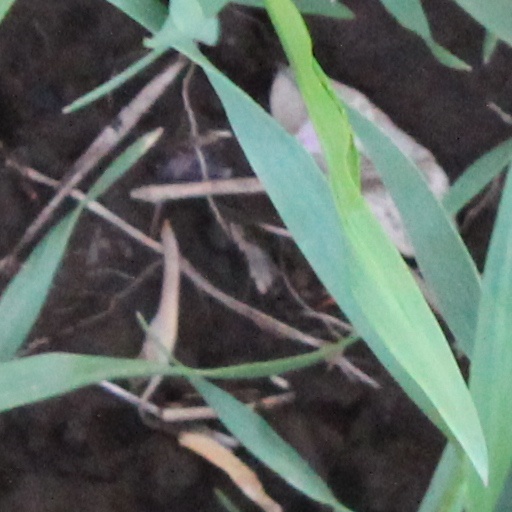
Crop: wheat